Equestrian statue of William the Conqueror

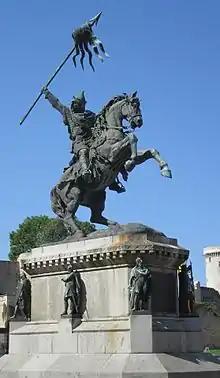
Statue of William the Conqueror in Falaise

The statue of William the Conqueror is located in his birthplace, Falaise, Calvados, about 30 kilometres (19 miles) southeast of Caen, France. It depicts William the Conqueror, Duke of Normandy and King of England, on a horse, and is surrounded by statues of his six ducal predecessors. It is the work of the French sculptor .